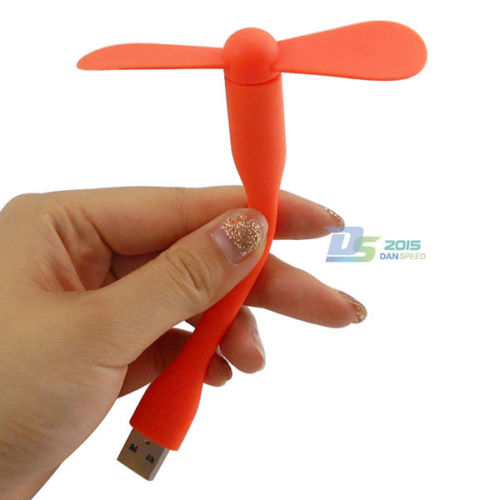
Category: fan